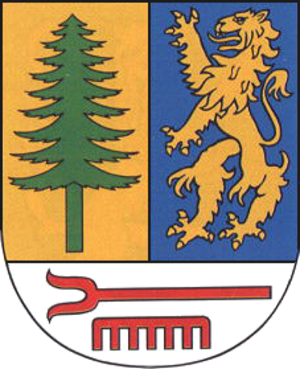
Cursdorf est une municipalité allemande du land de Thuringe, dans l'arrondissement de Saalfeld-Rudolstadt, au centre de l'Allemagne. En 2015, sa population est de 620 habitants.